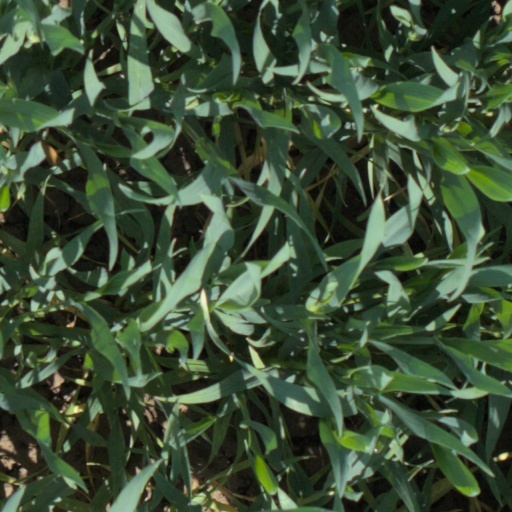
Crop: wheat